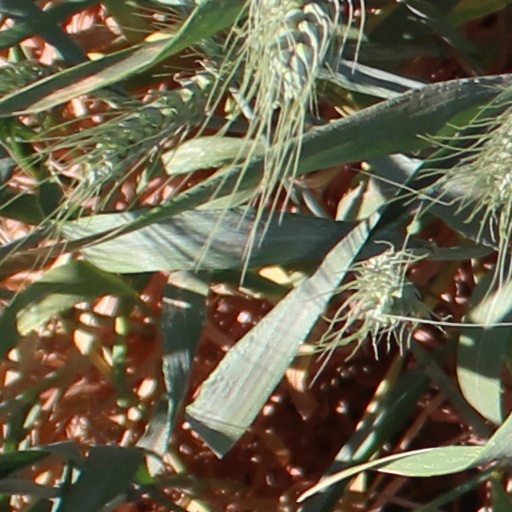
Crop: wheat